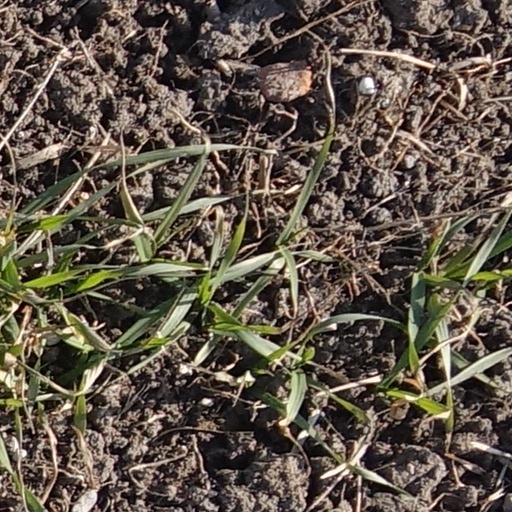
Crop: wheat